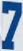
Number: 7